Showa (fish)

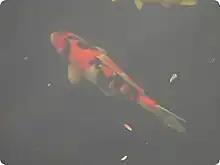

Showa is a variety of ornamental koi (carp). The Showa is also known as the . The Showa has a black (sumi) body, with red (hi) and white (shiro) markings across the body. The Showa is one of the gosanke; the ‘Big Three’, consisting of Kohaku, Sanke, and Showa.